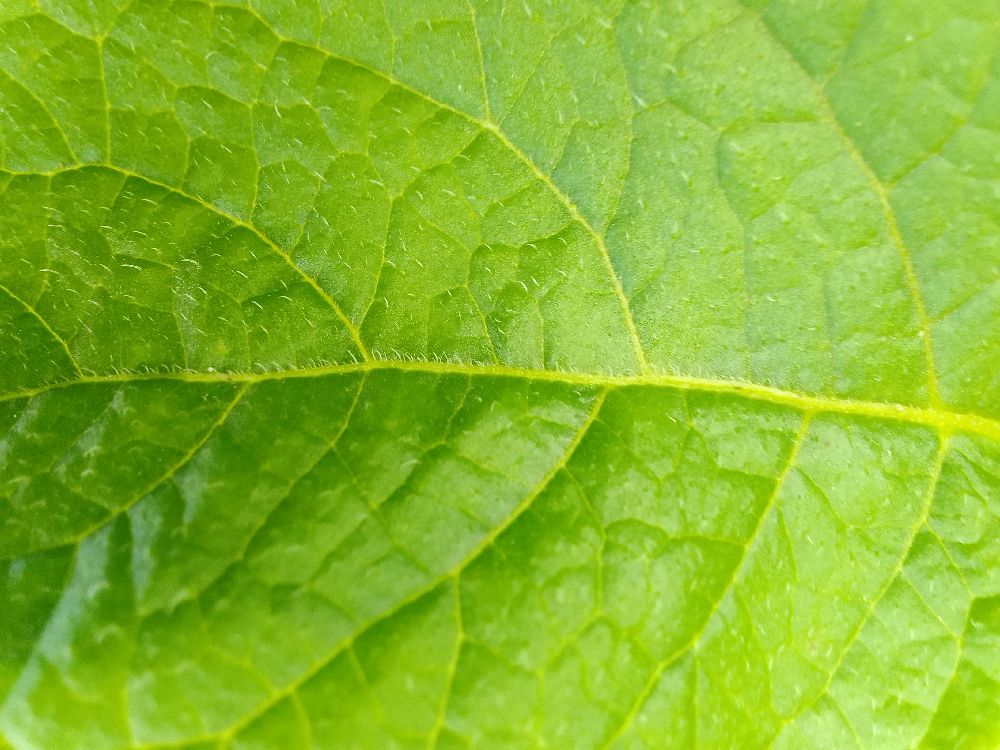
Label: Healthy